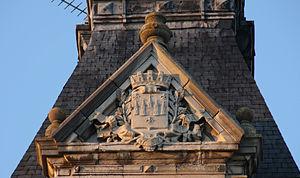
Les armoiries et la devise de la ville sur le fronton de l'Hôtel de Ville de Château-Thierry. This building is inscrit au titre des Monuments Historiques. It is indexed in the Base Mérimée, a database of architectural heritage maintained by the French Ministry of Culture,
L'hôtel de ville de Château-Thierry est situé à Château-Thierry, dans le département de l'Aisne en France.